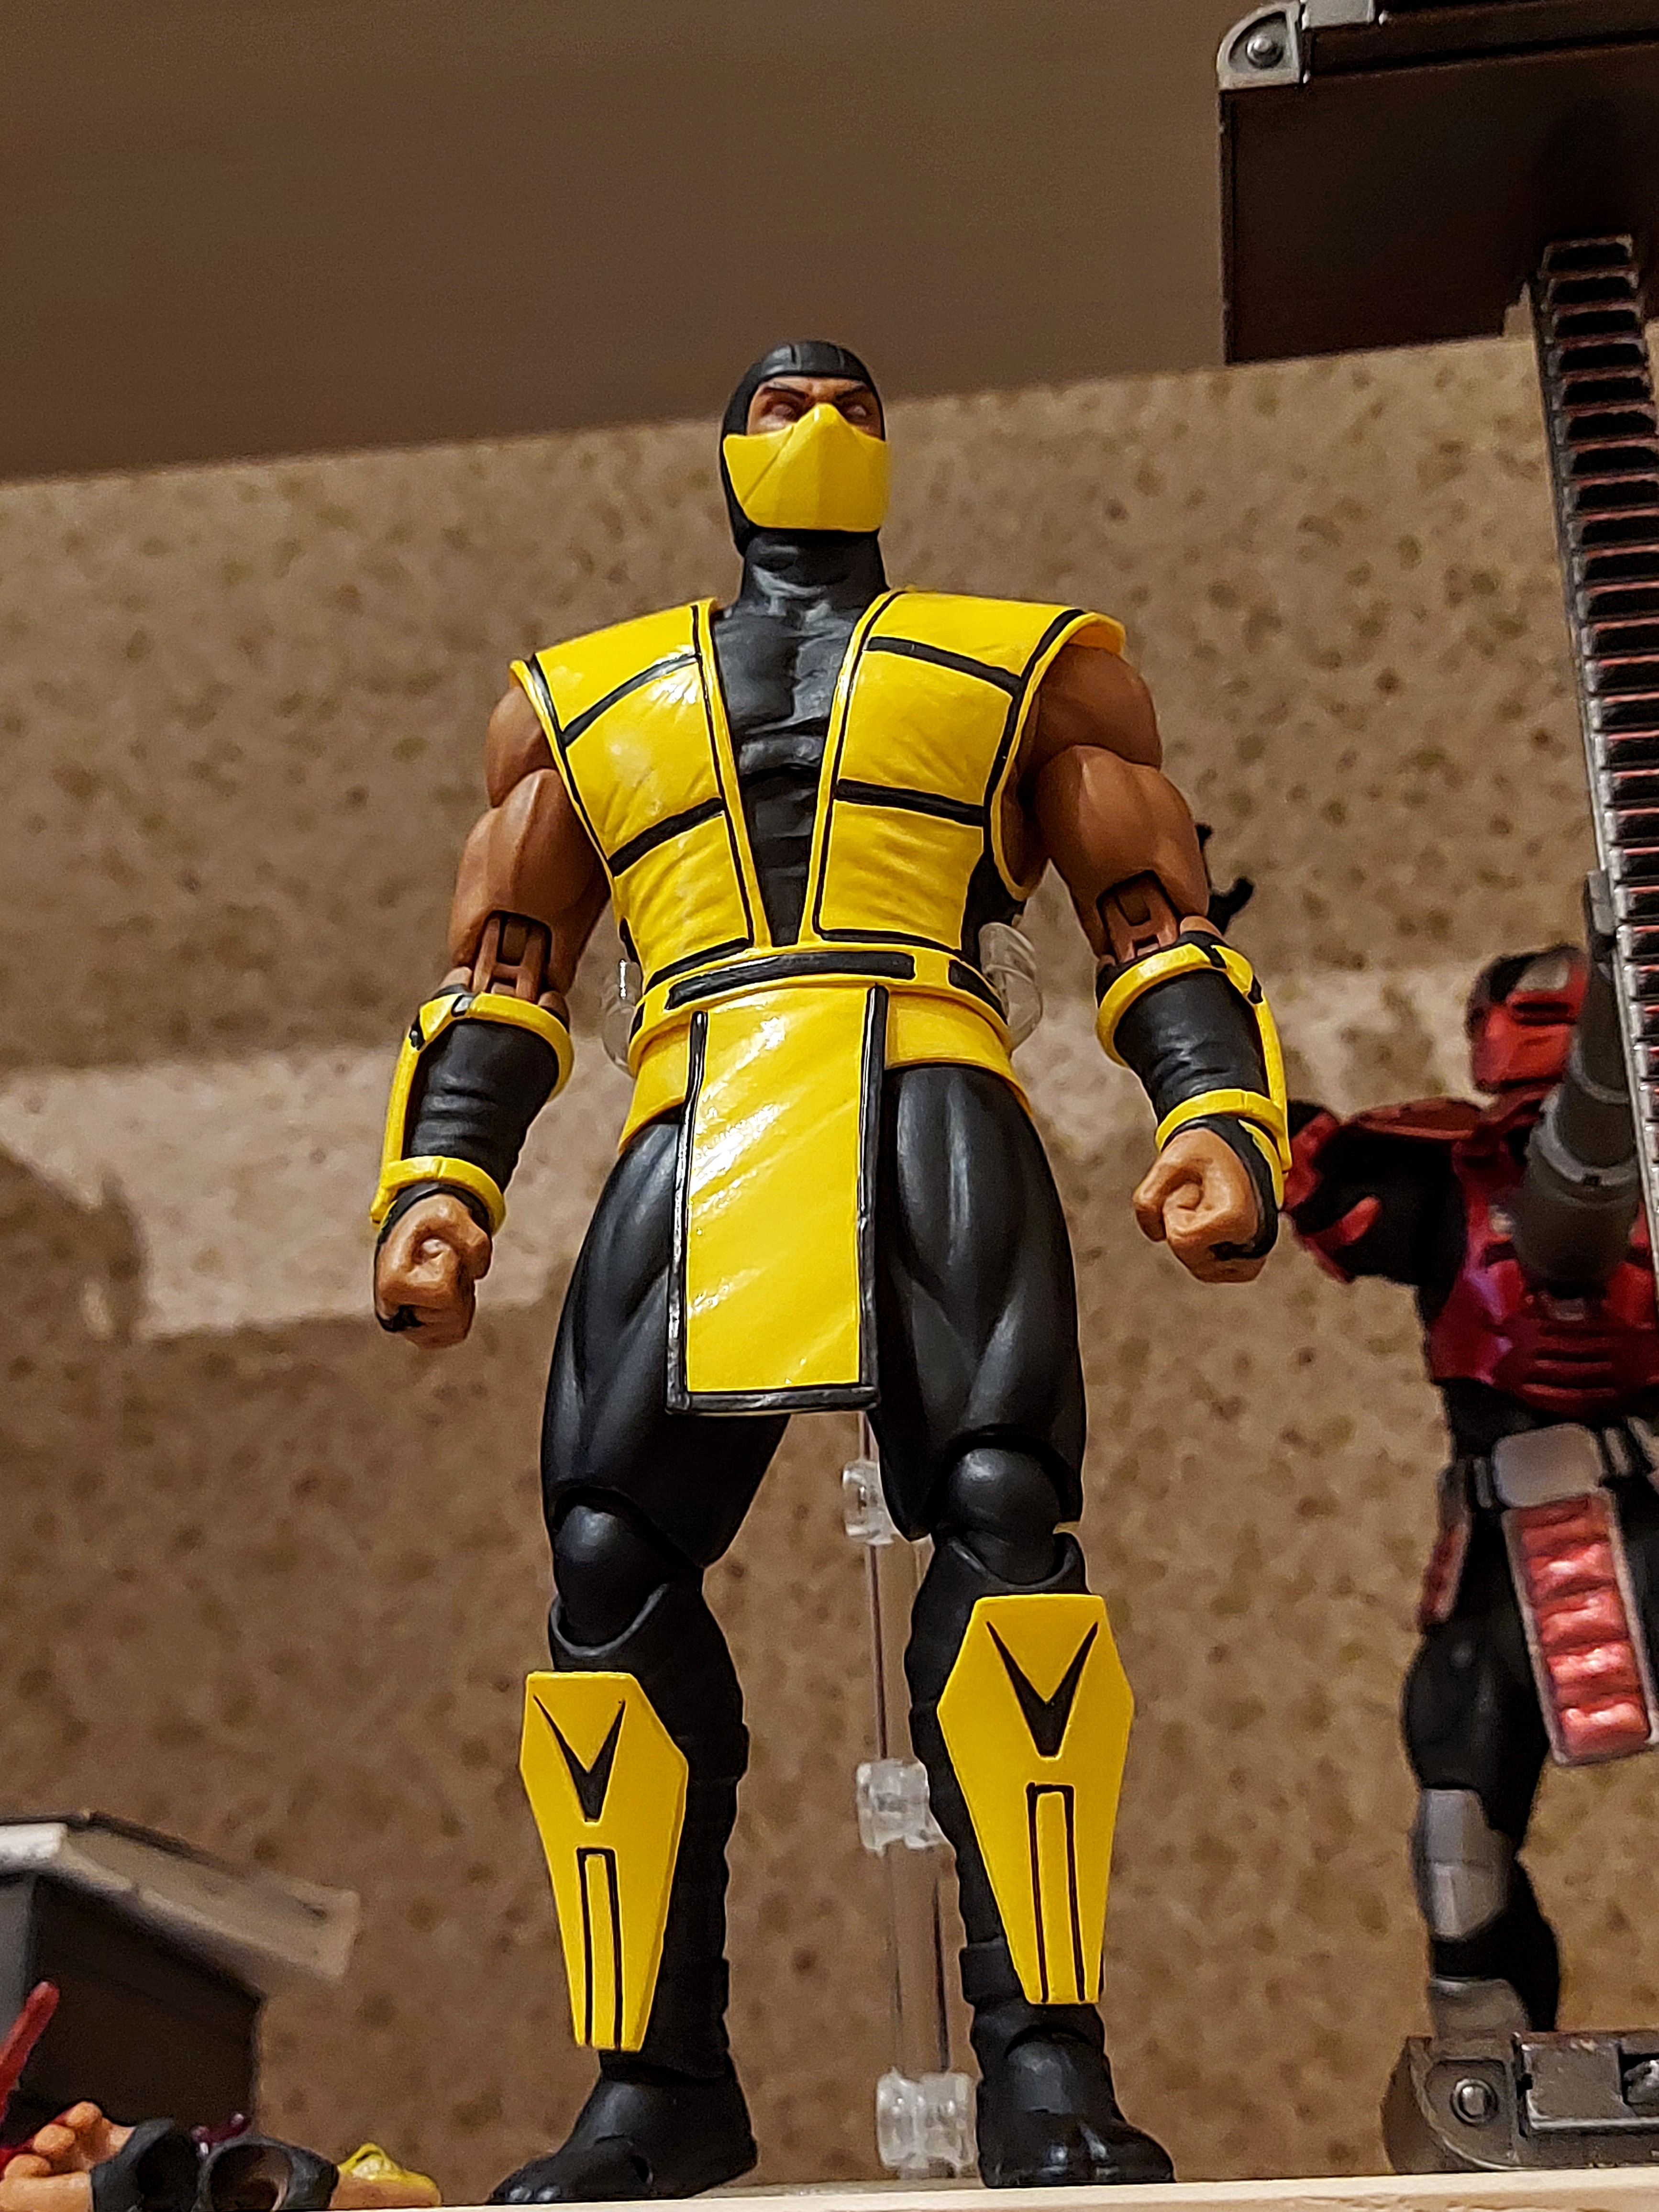
scorpion, storm, collectibles, sleeve, mammal, armour, machine, thigh, fictional character, toy, personal protective equipment, competition event, carmine, robot, action figure, cape, costume, fiction, team, figurine, hero, fun, font